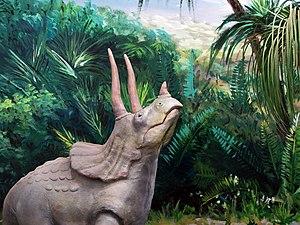
La taxidermie est l'art de donner l'apparence du vivant à des animaux morts. Le métier correspondant est celui de taxidermiste ou empailleur. Esperanto: Remburado laŭ PIV unuavice estas la metio ""pufigi kusenon aŭ seĝon, plenŝtopante ĝin per lano, haroj aŭ ia elasta materialo"". Español: La taxidermia, del griego ""taxisa"" y el griego ""dermis"" se define como el arte de disecar animales para conservarlos con apariencia de vivos y facilitar así su exposición, estudio y conservación. Eesti: Taksidermia on loomadest topiste tegemise kunst, mis hõlmab loomanahkade töötlemist, täitmist ja looma loomulikus asendis ülesseadmist.